Ives Trail

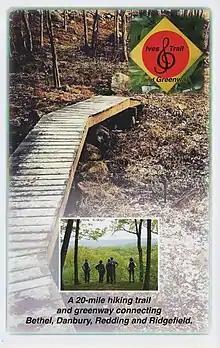
Guidebook Cover

The Ives Trail is primarily used for hiking, backpacking and picnicking.